Dorcas Honorable

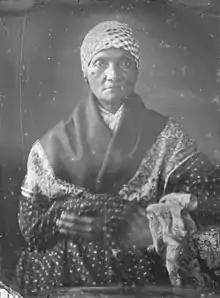
Dorcas Honorable

Dorcas Esop Honorable (1855) was - controversially - said to be Nantucket Island's last Nantucket Wampanoag inhabitant. She was of Wampanoag origin, and was raised speaking the Massachusett language (which is currently the subject of a language revival movement).